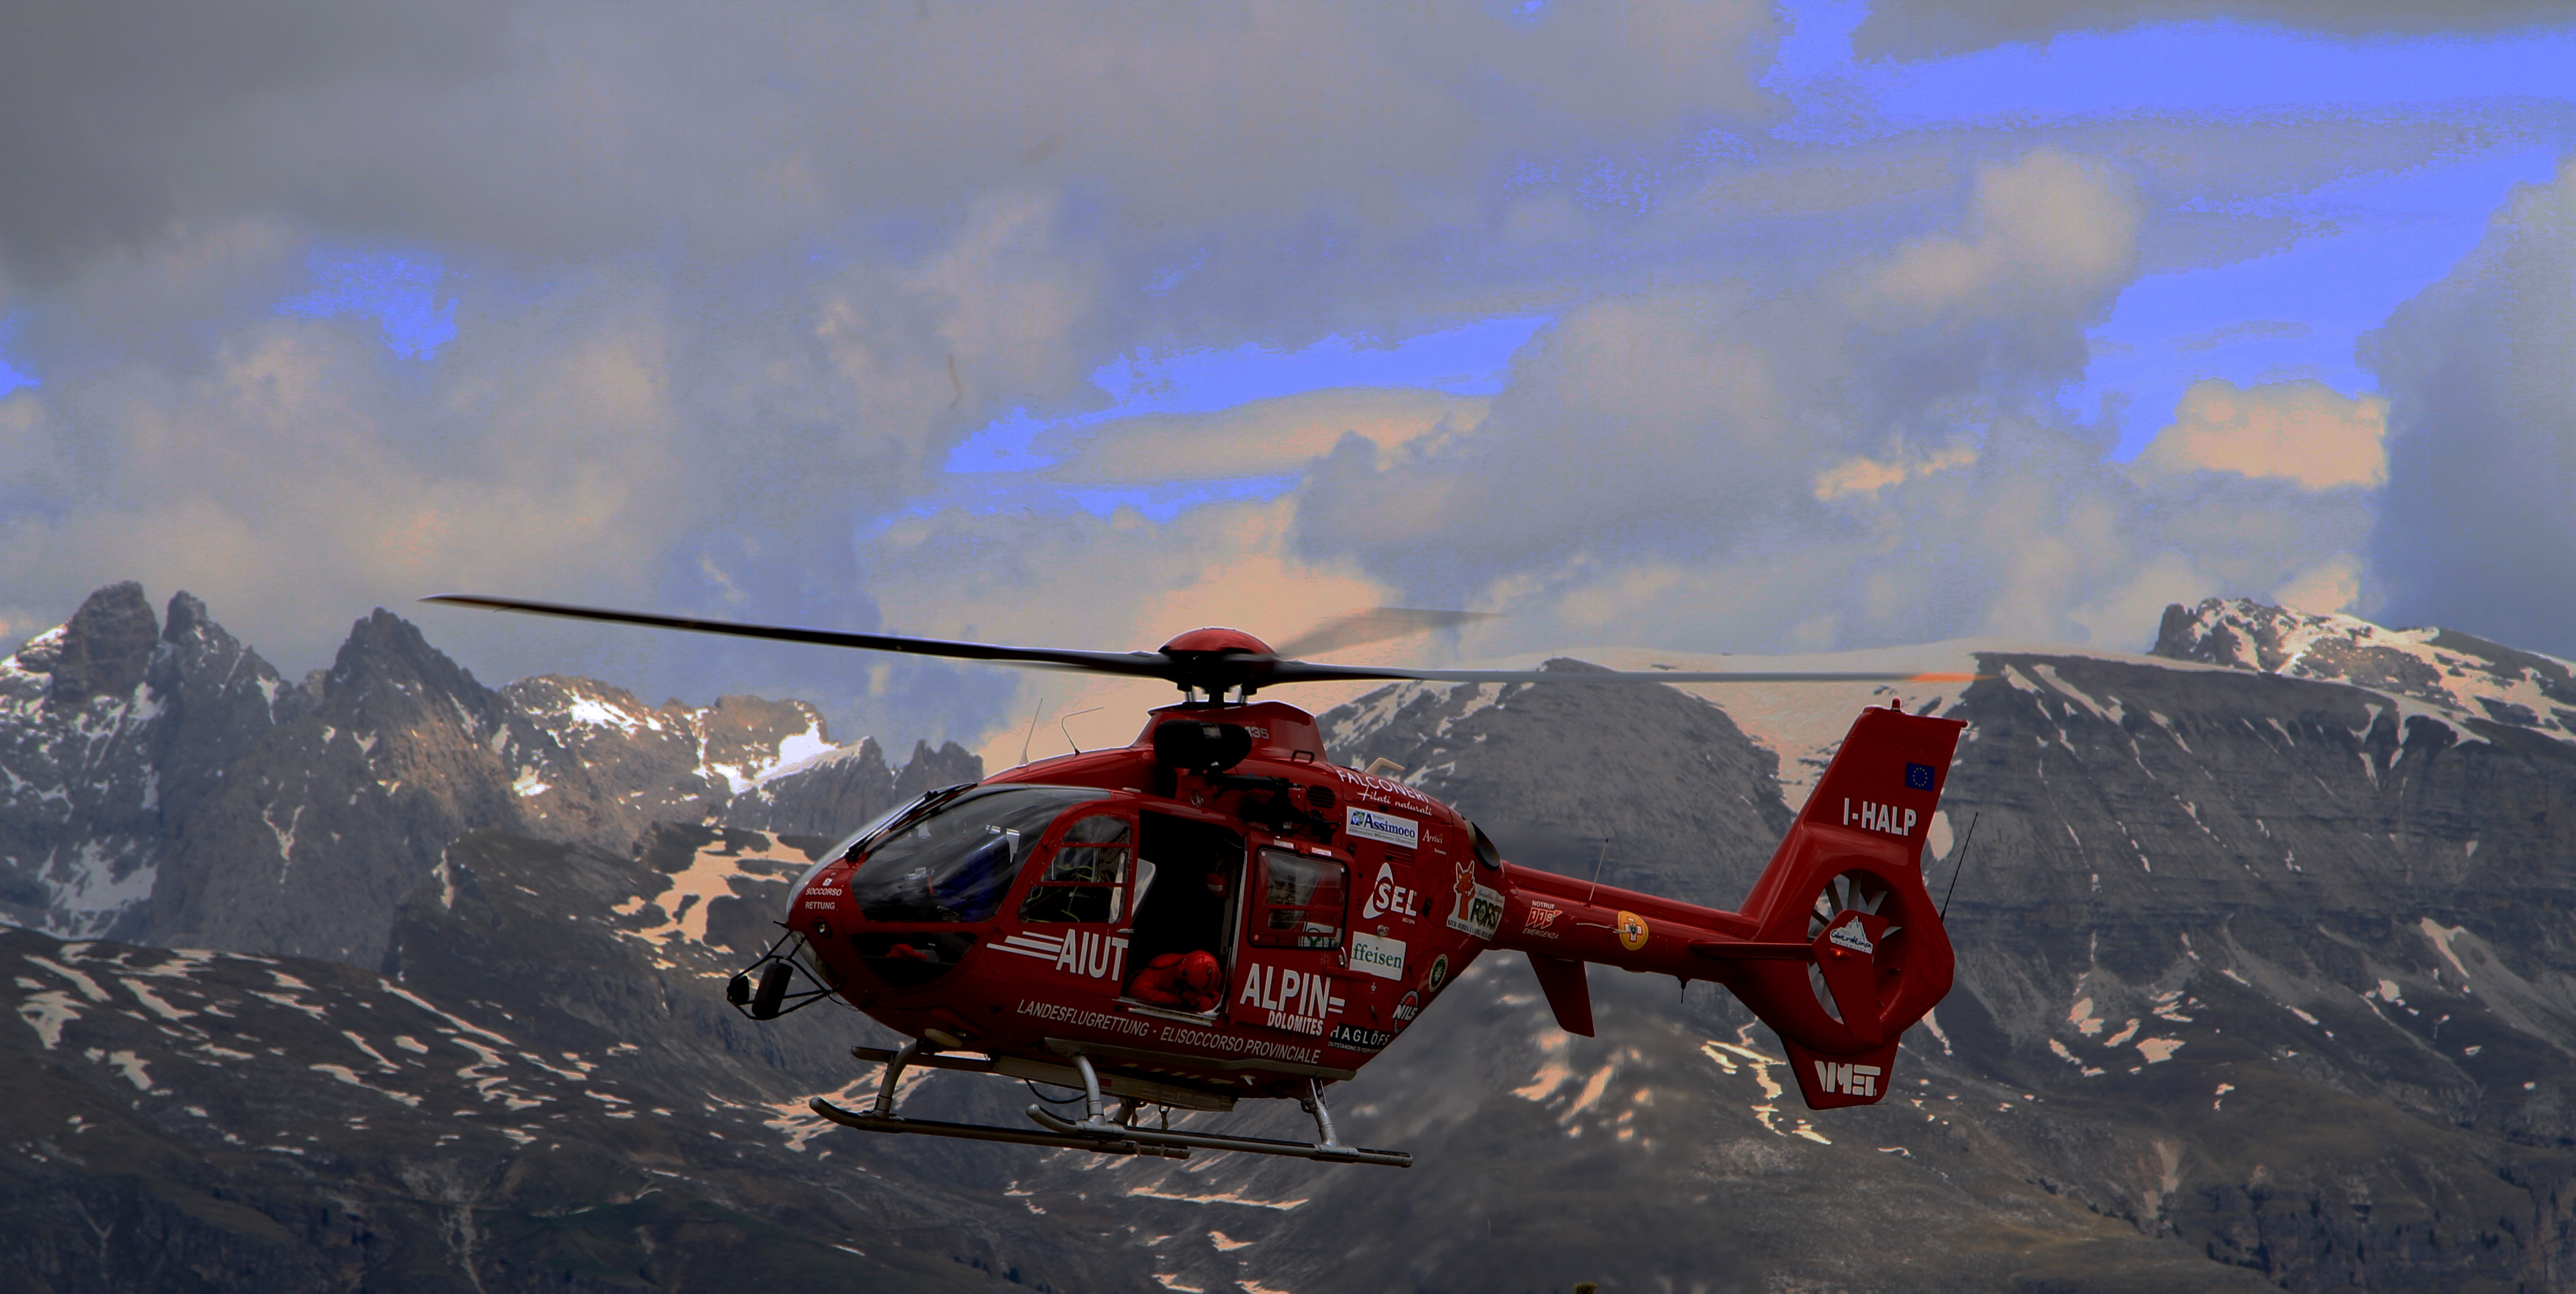
mountain range, fly, aircraft, vehicle, aviation, flight, helicopter, screenshot, rotorcraft, mountain rescue service, rescue helicopter, mountain rescue, atmosphere of earth, geological phenomenon, military helicopter, high altitude rescue